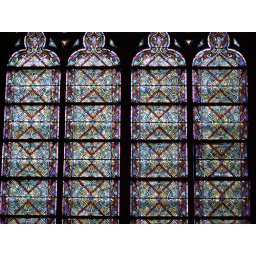
One of the stained glass windows in the Cathedral Notre Dame de Paris.